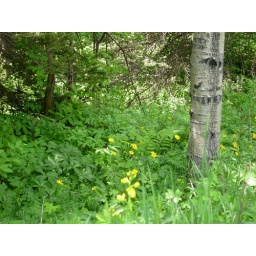
The stream is now renamed by the boys as &amp;quot;Folly&amp;quot; This is from a book about some gnomes.